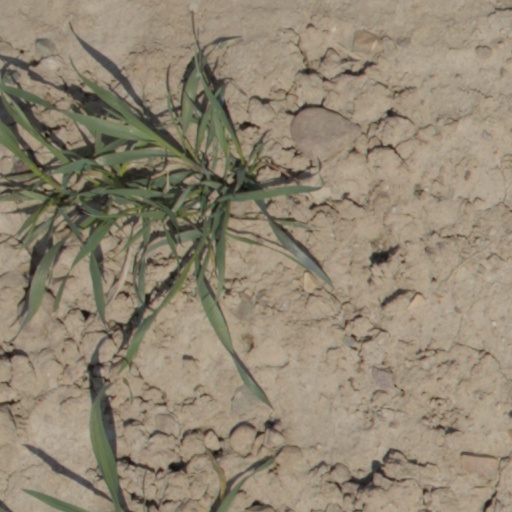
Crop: wheat